Margaritifer Sinus quadrangle

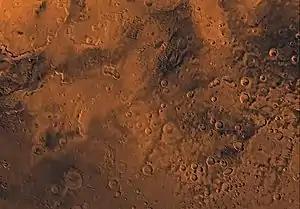
Image of the Margaritifer Sinus Quadrangle (MC-19). Most of the region contains heavily cratered highlands, marked with large expanses of chaotic terrain. In the northwestern part, the major rift zone of Valles Marineris connects with a broad canyon filled with chaotic terrain.

The Margaritifer Sinus quadrangle is one of a series of 30 quadrangle maps of Mars used by the United States Geological Survey (USGS) Astrogeology Research Program. The Margaritifer Sinus quadrangle is also referred to as MC-19 (Mars Chart-19). The Margaritifer Sinus quadrangle covers the area from 0° to 45° west longitude and 0° to 30° south latitude on Mars. Margaritifer Sinus quadrangle contains Margaritifer Terra and parts of Xanthe Terra, Noachis Terra, Arabia Terra, and Meridiani Planum.